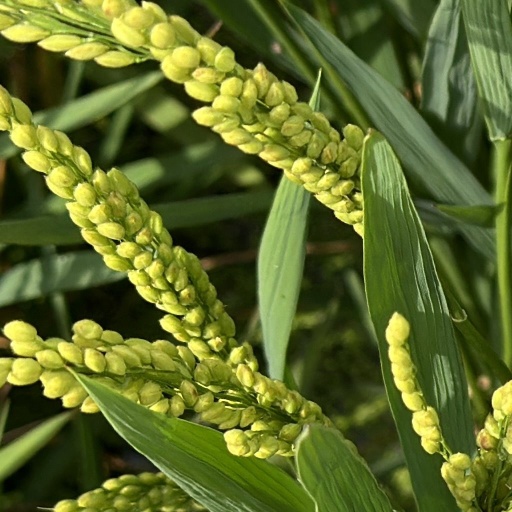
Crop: rice